Valvata macrostoma

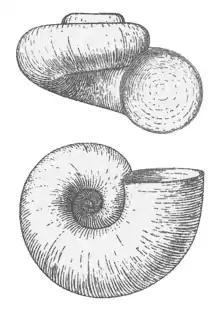
Drawing: two views of the shell of "Valvata macrostoma"

Valvata macrostoma, also known as the large mouthed valve snail, is a species of small freshwater snail with an operculum, an aquatic gastropod mollusk in the family Valvatidae, the valve snails.